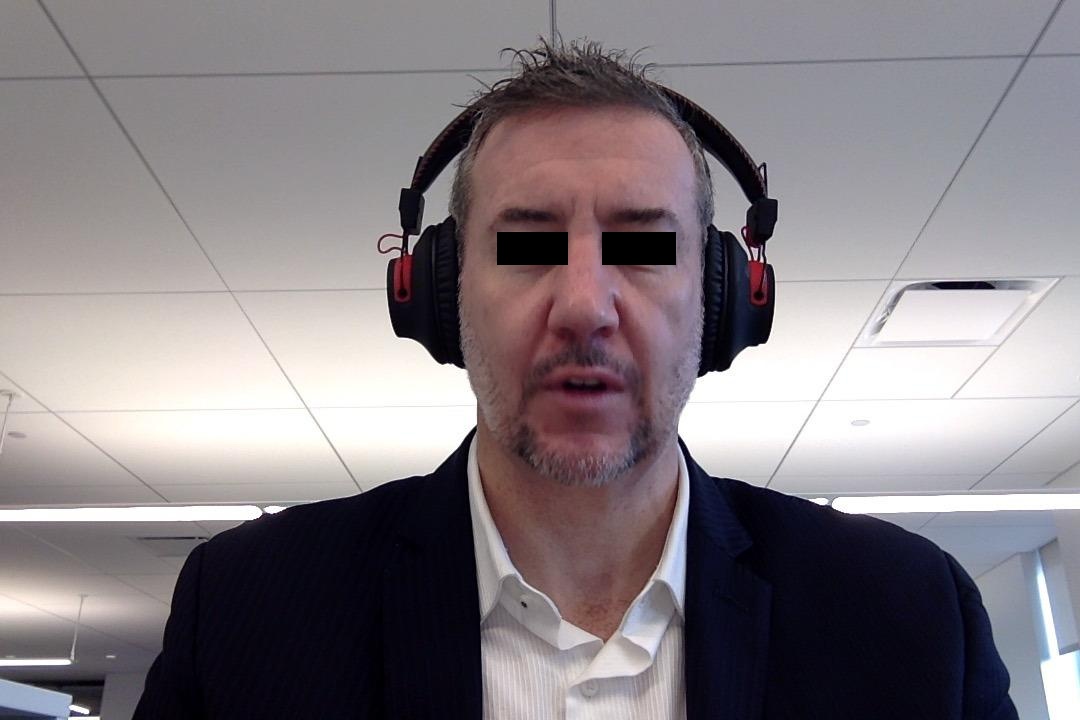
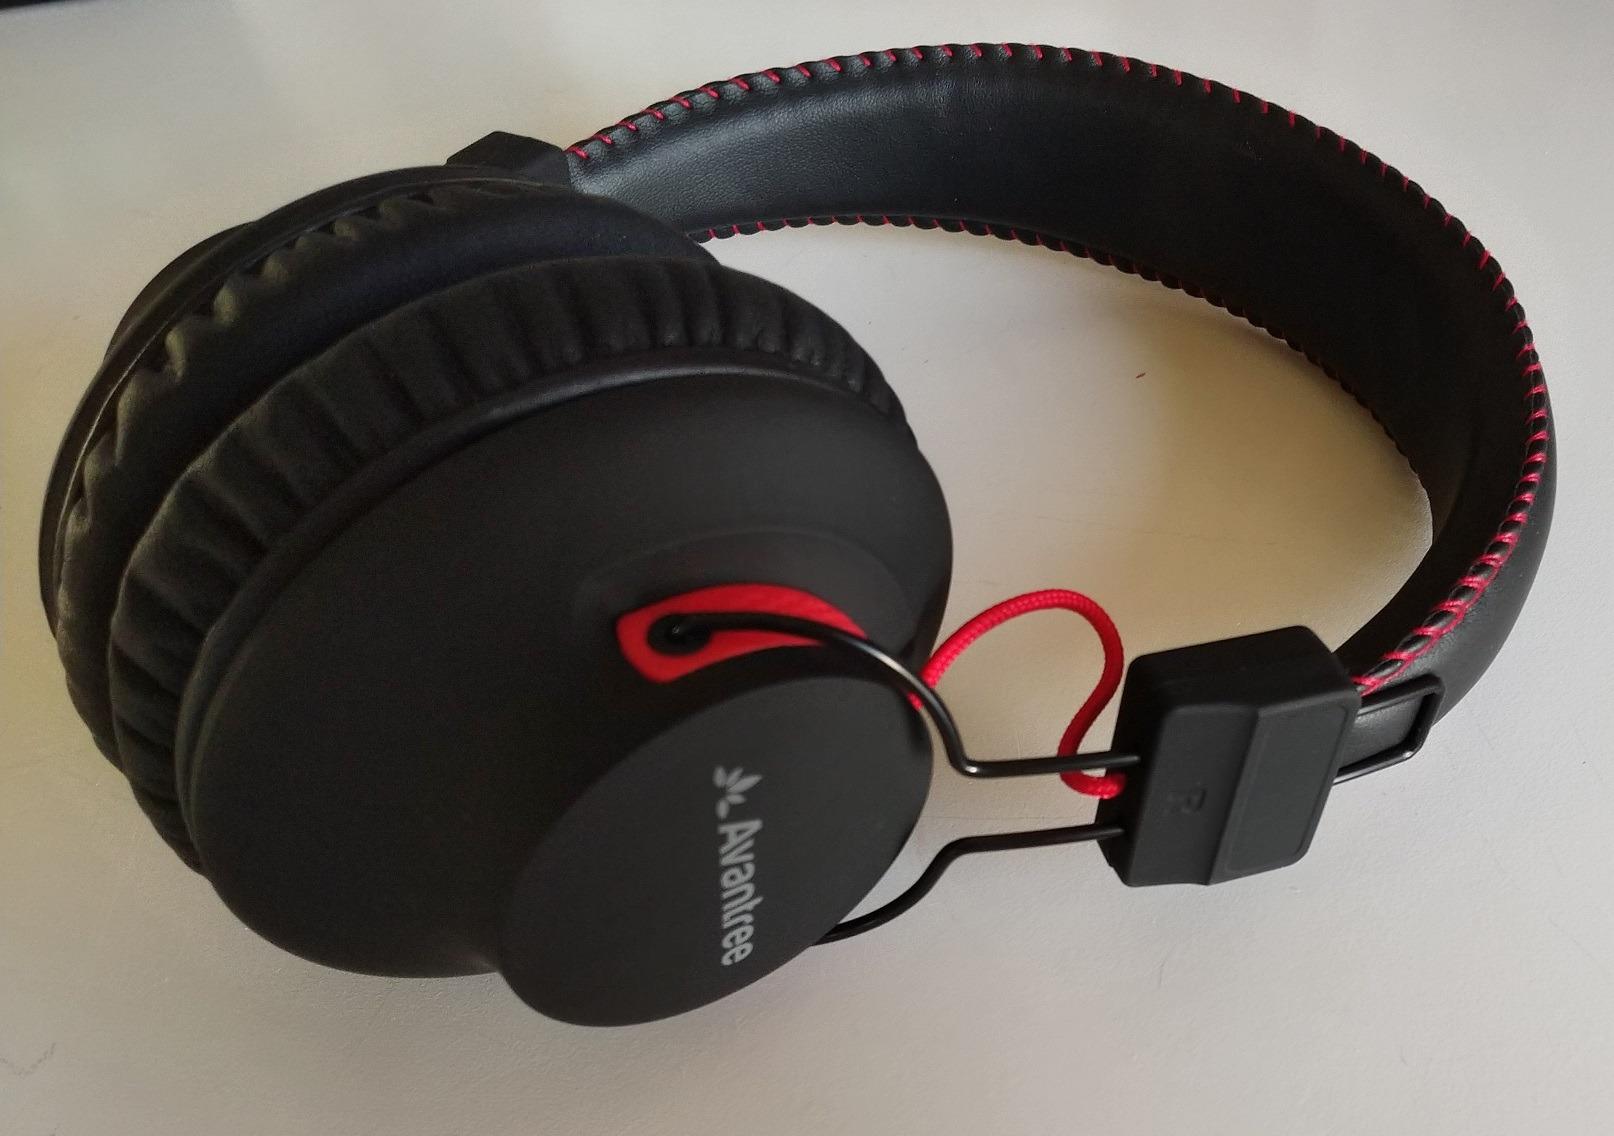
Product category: headphones
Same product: yes